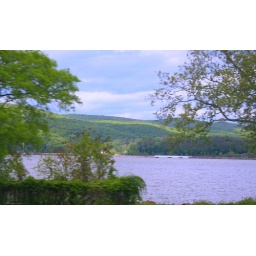
Shot of the hudson, the trees in the foreground are kinda blurry but im on a train doing 40mph!